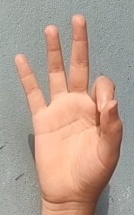
ASL sign: 9